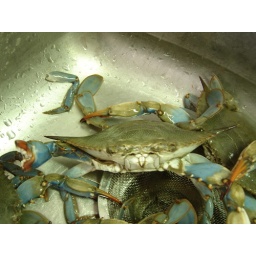
an angry crab in our kitchen sink